Jeff Chimenti

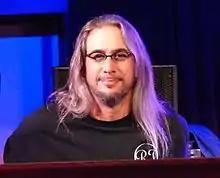
Jeff Chimenti performing with Phil Lesh & Friends at Terrapin Crossroads, Dec. 6th 2013

Jeff Chimenti (born October 21, 1968) is an American keyboardist, best known for his ongoing work with former members of the Grateful Dead. Since May 1997 he has played with Bob Weir & RatDog, and has also played on every tour of The Dead (including the lineup) and Furthur. He currently plays with Dead & Company.